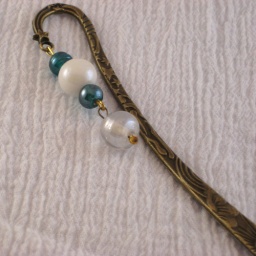
Antiqued bronze bookmark in a pattern of sun, stars, and clouds, with lustrous green, white, and clear glass beads.